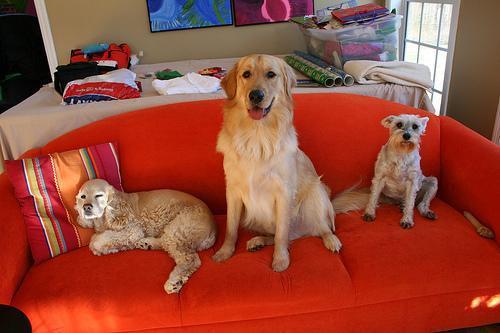
cocker_spaniel